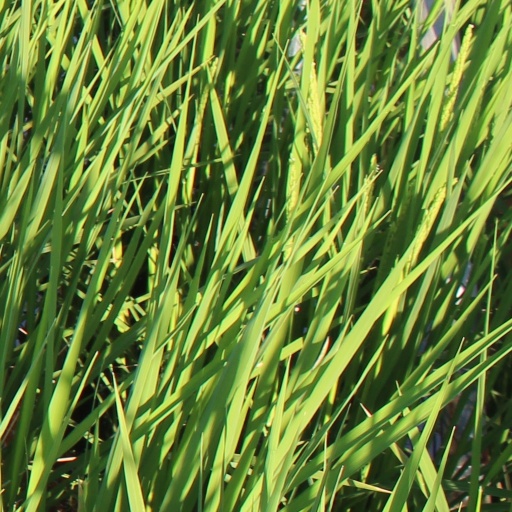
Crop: rice